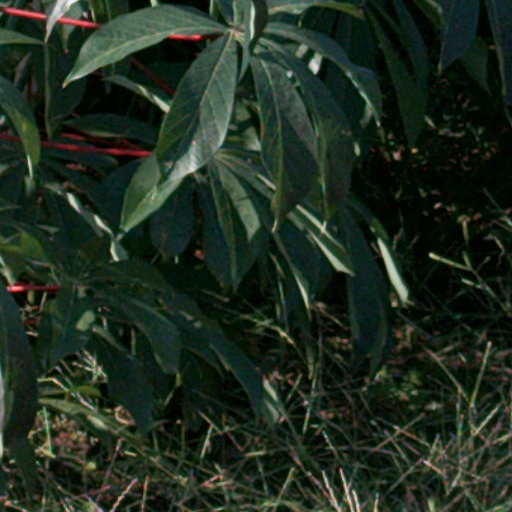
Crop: cassava